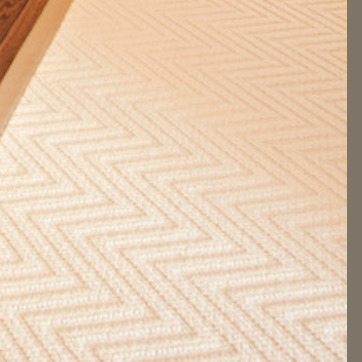
Material: carpet